Paktia Province

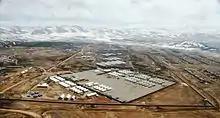
U.S. military base next to Gardez in 2007

Immediately after the fall of the Taliban government, Paktia was one of the most chaotic regions in the country, as a small civil war broke out between rival militia commanders for control of the province, and Taliban and al-Qaeda fighters gave occupying U.S. troops some of their heaviest losses in the cave complexes south of Gardez.